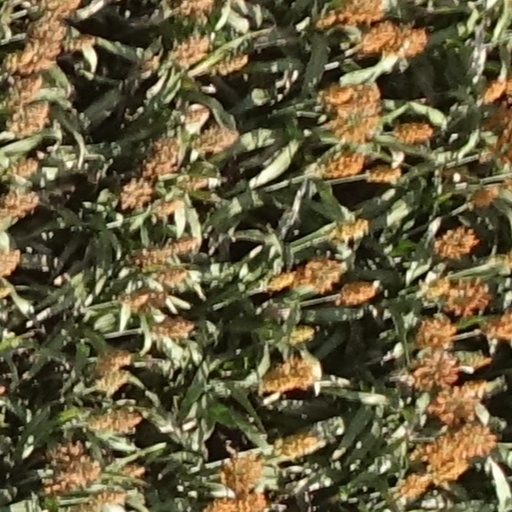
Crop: sorghum